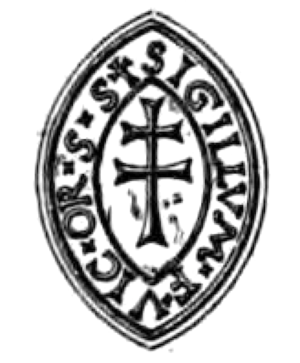
Guy de Montpellier est le fondateur de l'ordre des Hospitaliers du Saint-Esprit et de la confrérie du Saint-Esprit vers 1180 créés dans le but d'accueillir les enfants abandonnés, les pauvres et les malades. L'ordre a été reconnu officiellement par le pape Innocent III le 23 avril 1198.
L’ordre des Hospitaliers du Saint-Esprit ou ordre du Saint Esprit de Montpellier, a été fondé à Montpellier vers 1180 par Guy de Montpellier dans le but d'aider « tous les déshérités de la vie».